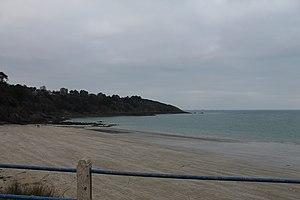
Binic - Plage de l'avant port
Binic-Étables-sur-Mer [binik etabl syʁ mɛʁ] est, depuis le 1ᵉʳ mars 2016, une commune nouvelle française suite à la fusion des communes de Binic et Étables-sur-Mer, située dans le département des Côtes-d'Armor en région Bretagne.